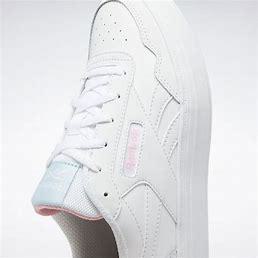
Brand: Reebok
Model: 100